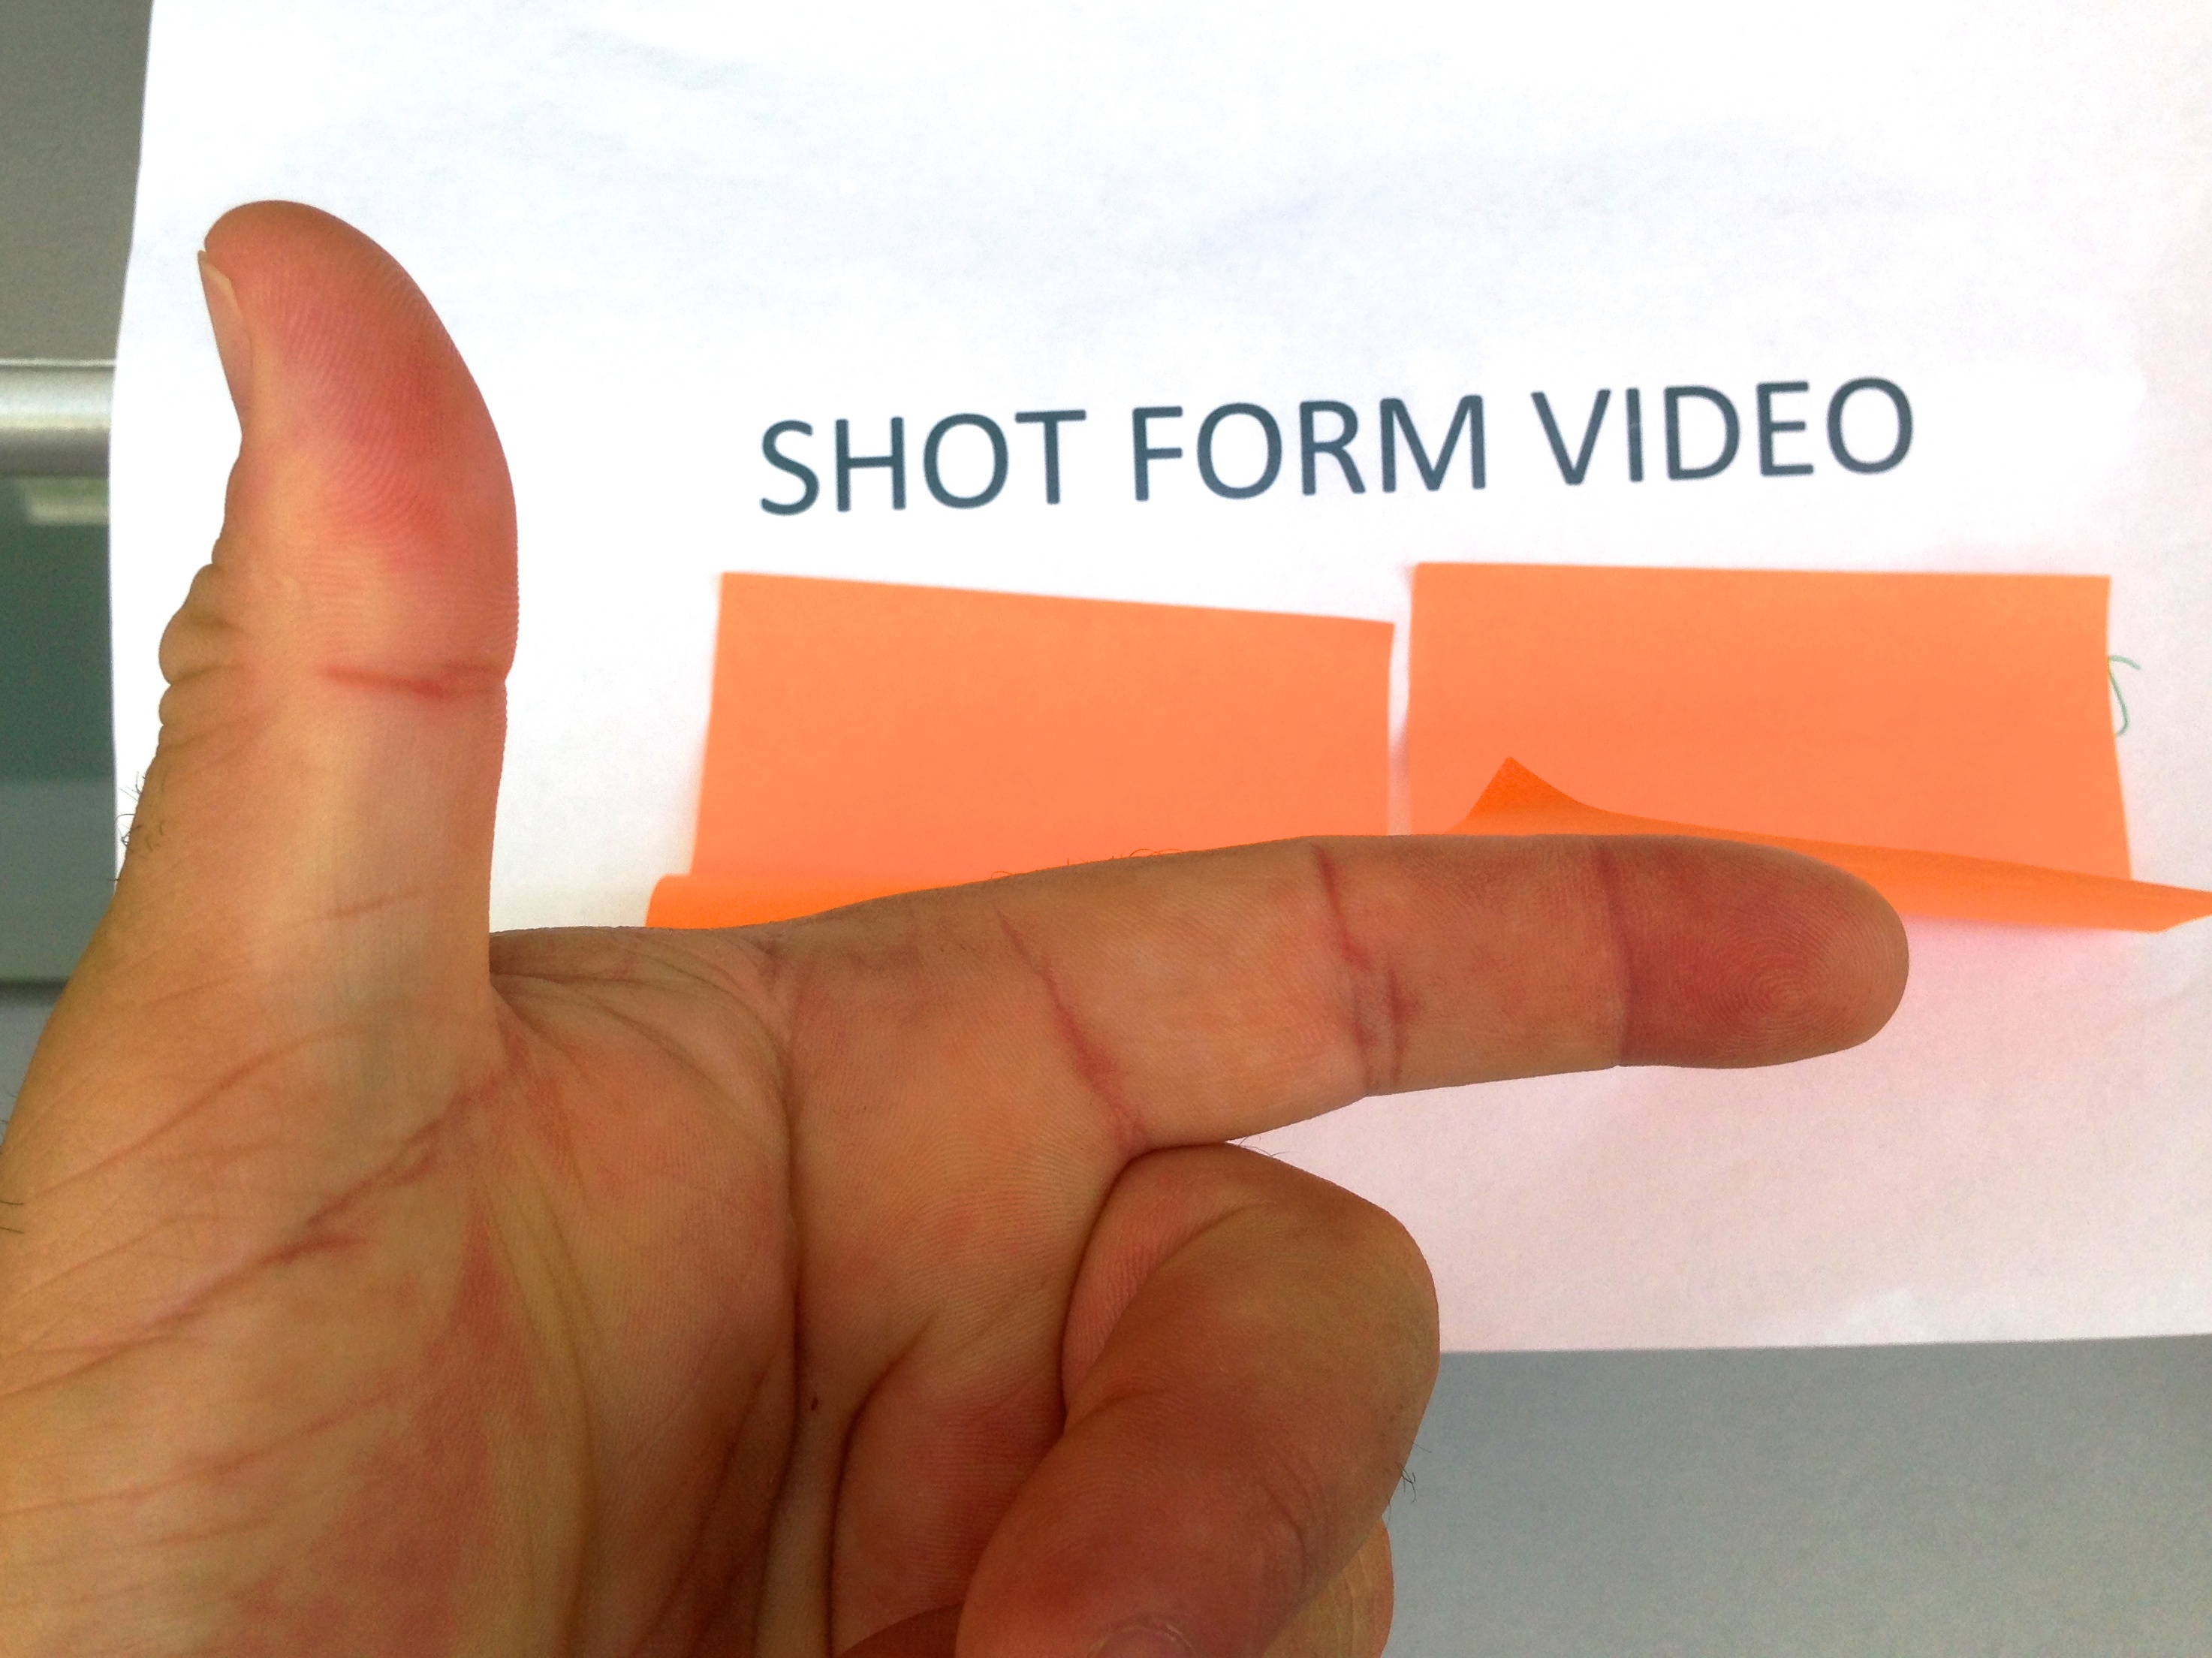
writing, hand, finger, brand, udgagora